The Smurfs 2

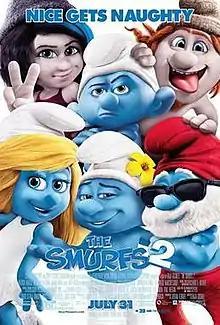
Theatrical release poster

The Smurfs 2 is a 2013 American live-action animated fantasy comedy film loosely based on "The Smurfs" comic book series created by the Belgian comics artist Peyo, produced by Columbia Pictures, Sony Pictures Animation, The Kerner Entertainment Company, and Hemisphere Media Capital, and distributed by Sony Pictures Releasing. It serves as the sequel to the 2011 film "The Smurfs", as well as the second installment of Sony's "Smurfs" film series. The film was again directed by Raja Gosnell from a screenplay written by Karey Kirkpatrick and the writing teams of J. David Stem and David N. Weiss, and Jay Scherick and David Ronn, and a story conceived by the latter four. The entire main cast reprised their roles from the first film. New cast members include Christina Ricci and J. B. Smoove as members of the Naughties, Brendan Gleeson as Patrick Winslow's stepfather, and Jacob Tremblay (in his film debut) as Blue Winslow.